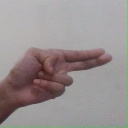
अक्षर: ह